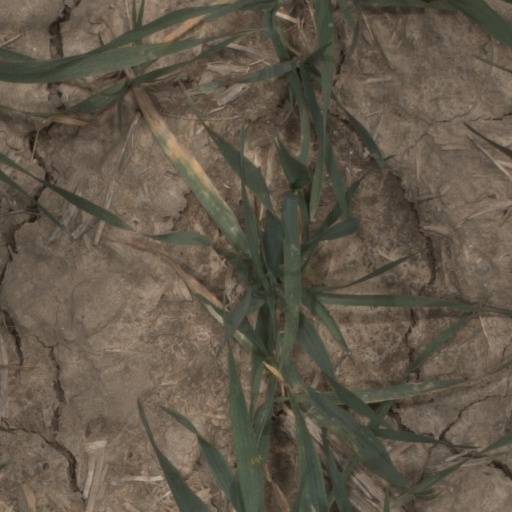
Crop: wheat